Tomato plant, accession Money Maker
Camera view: vertical (180 deg); turntable rotation: 30 degrees
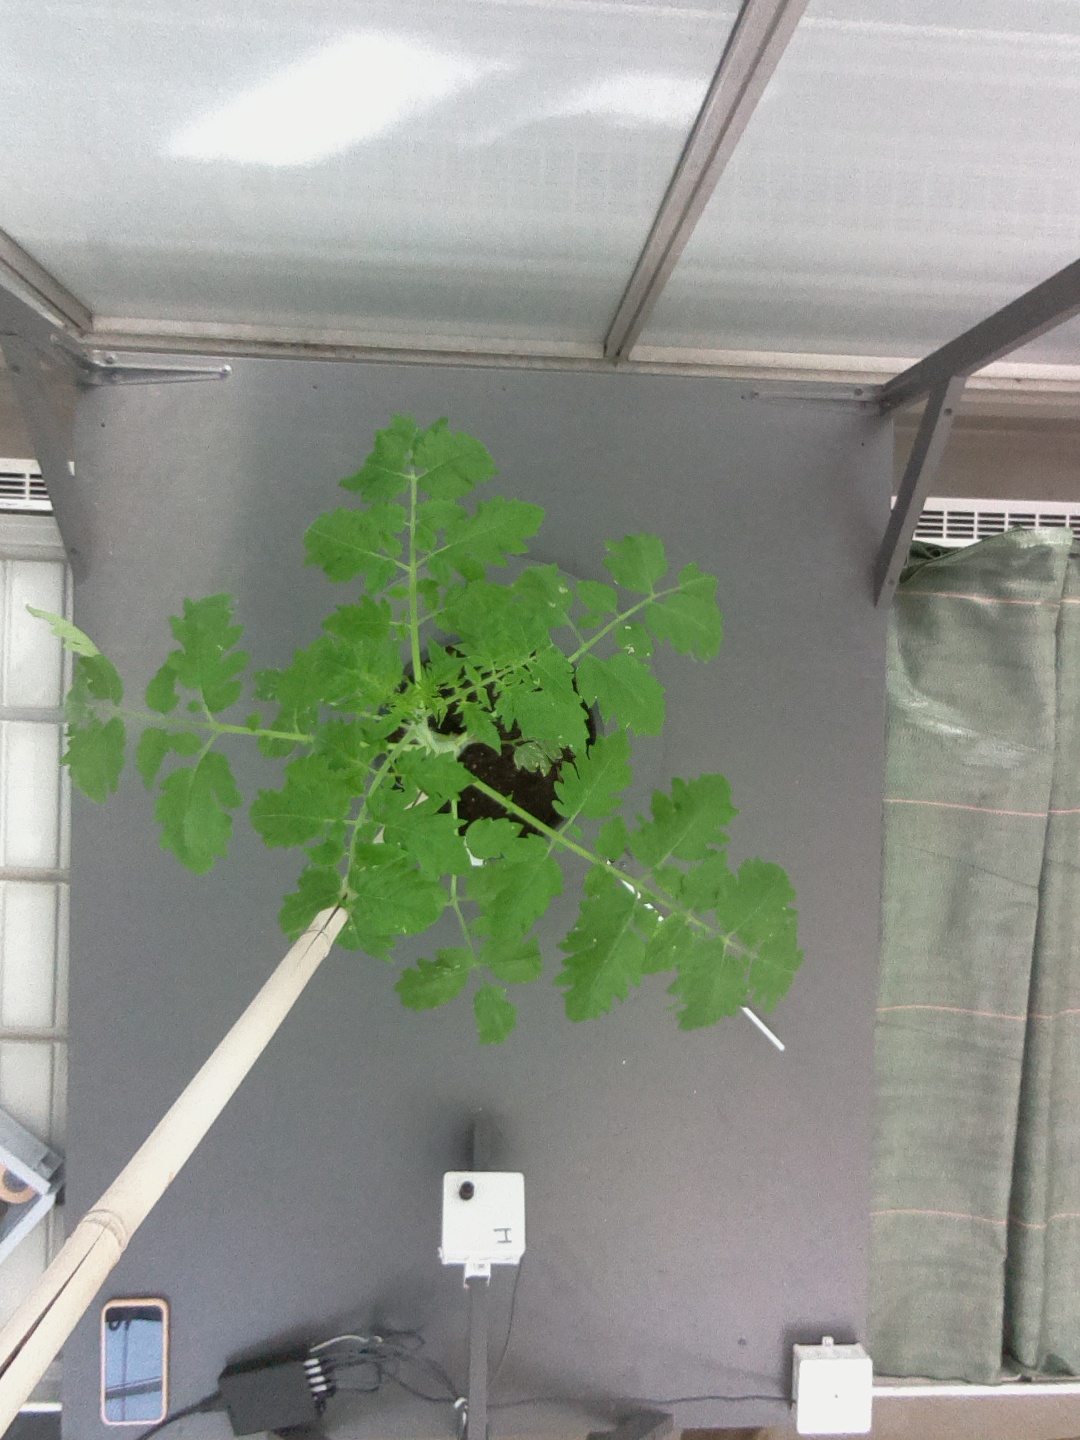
BBCH growth stage 15: 10 of true leaves visible